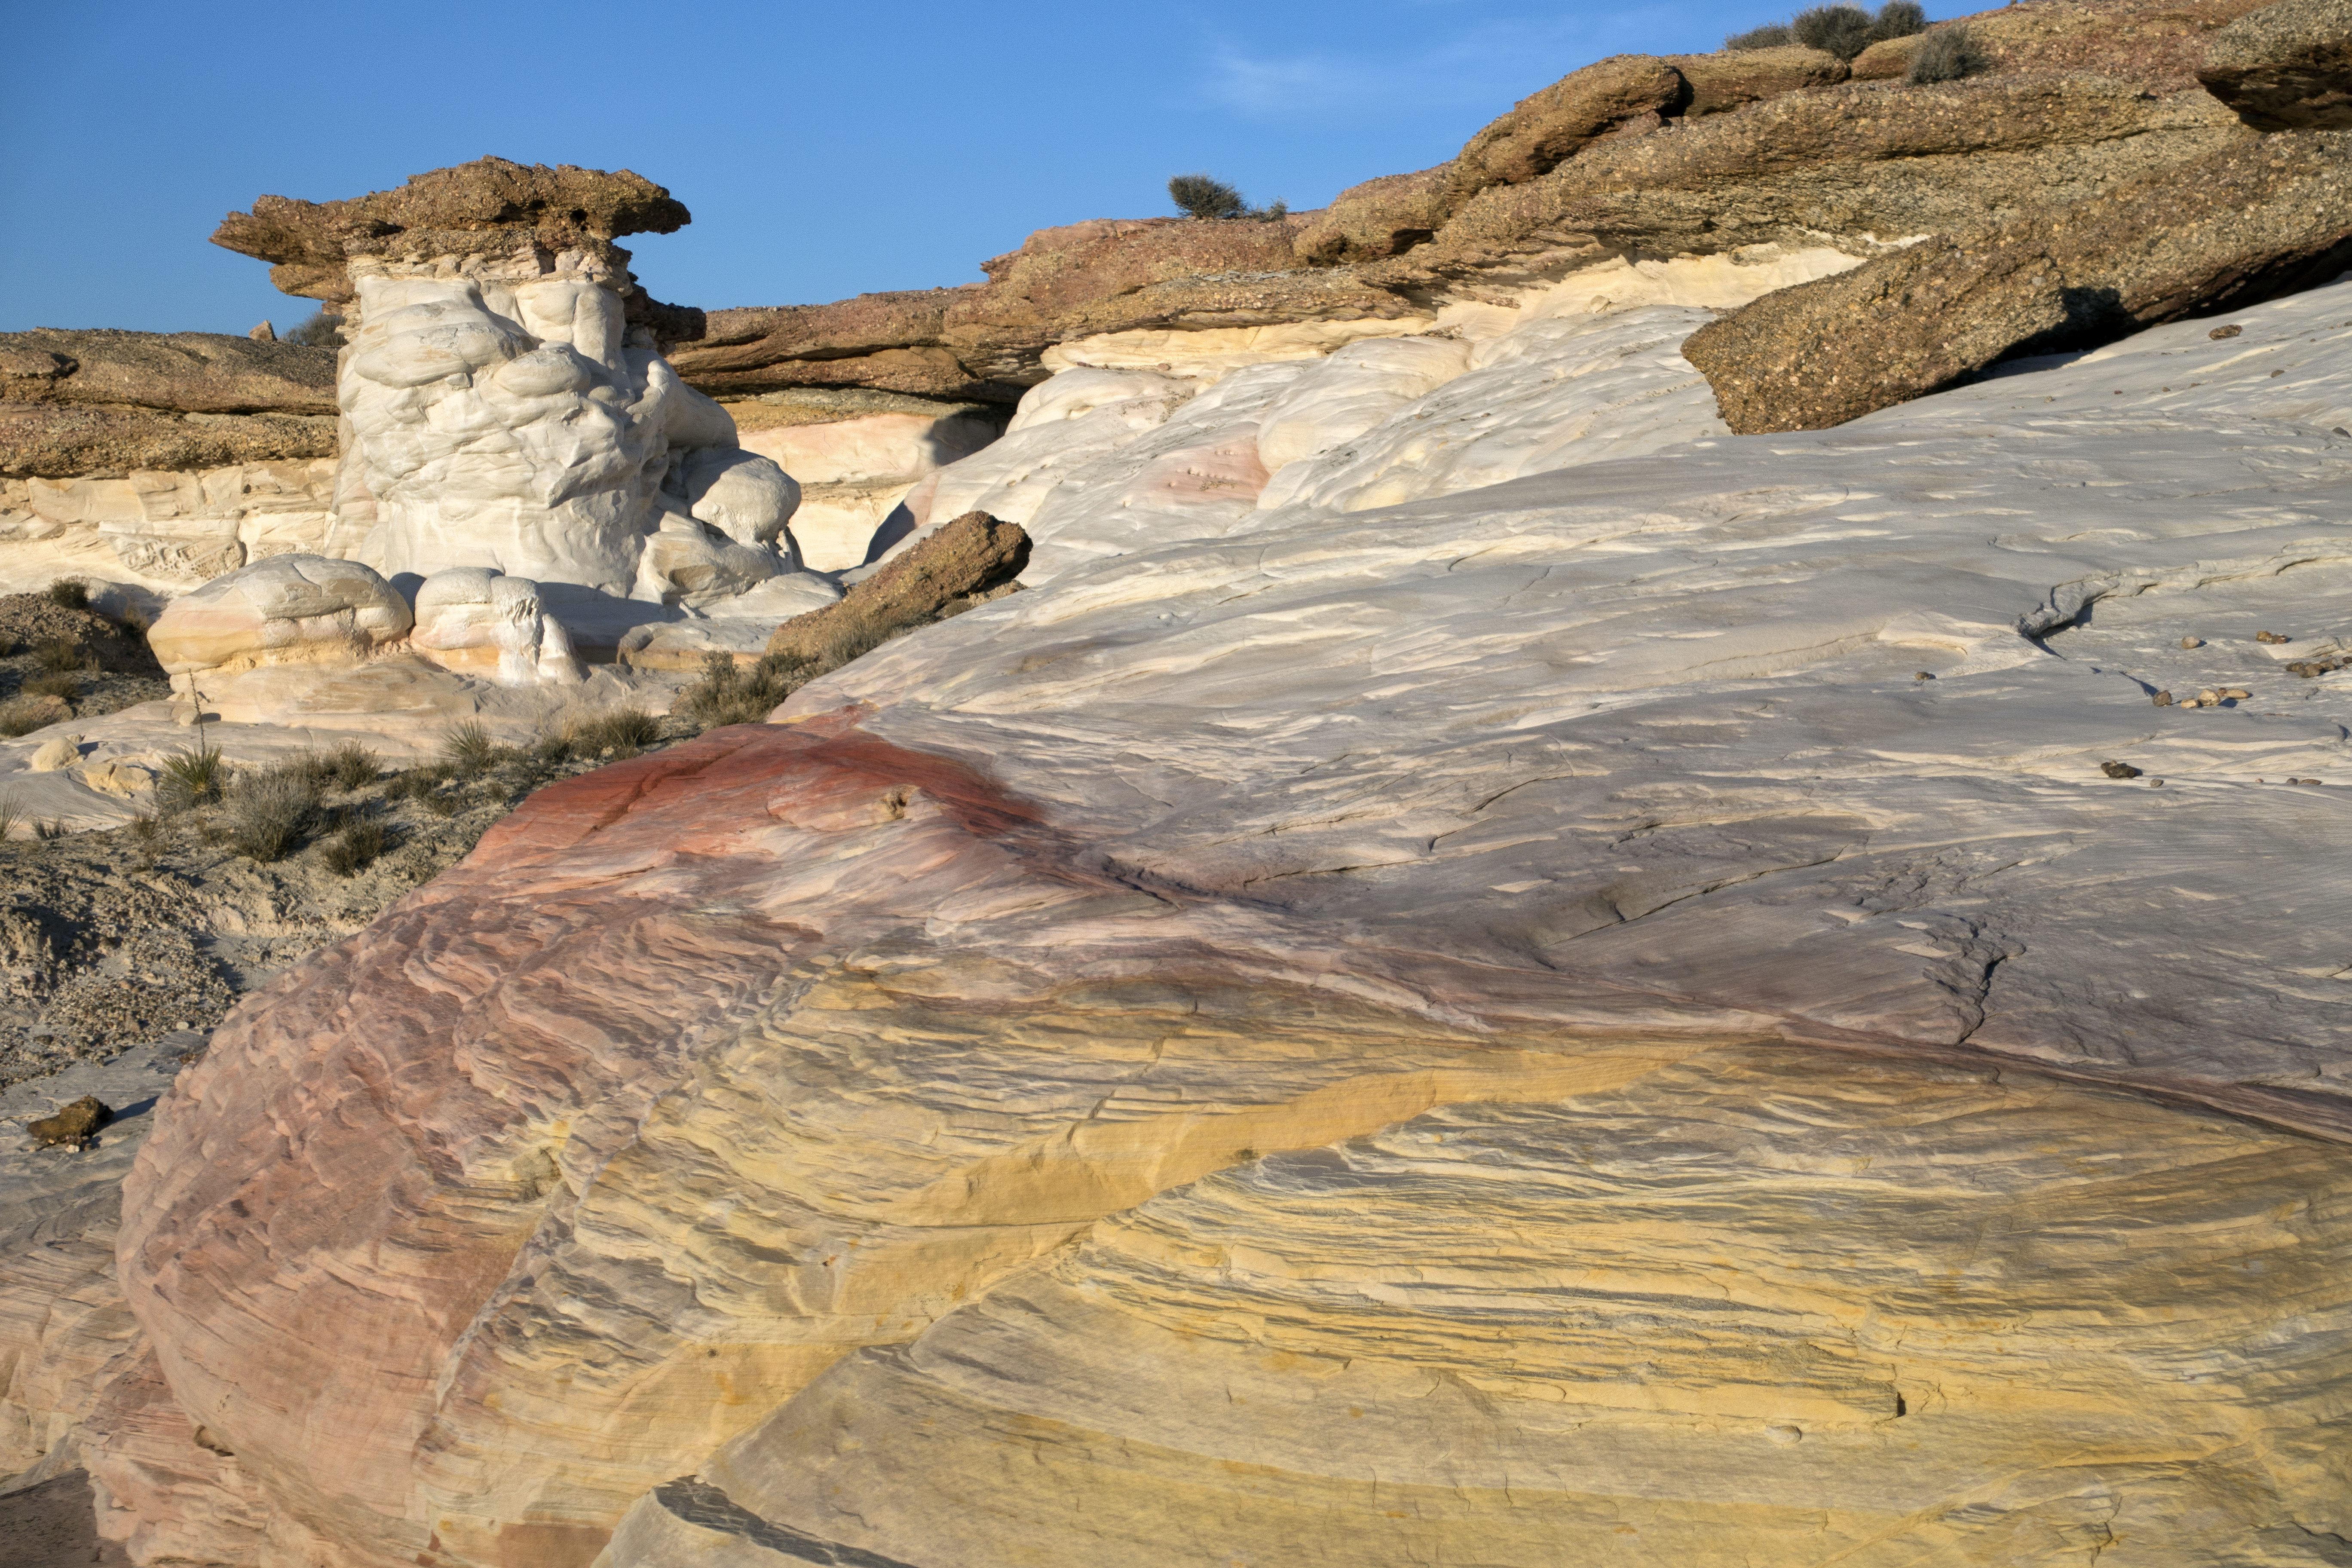
landscape, sea, coast, sand, rock, wilderness, mountain, wood, desert, valley, formation, cliff, canyon, terrain, material, geology, utah, badlands, plateau, wadi, sonycybershotrx100iii, landform, whitehills, coloredrocks, sidestepcanyon, natural environment